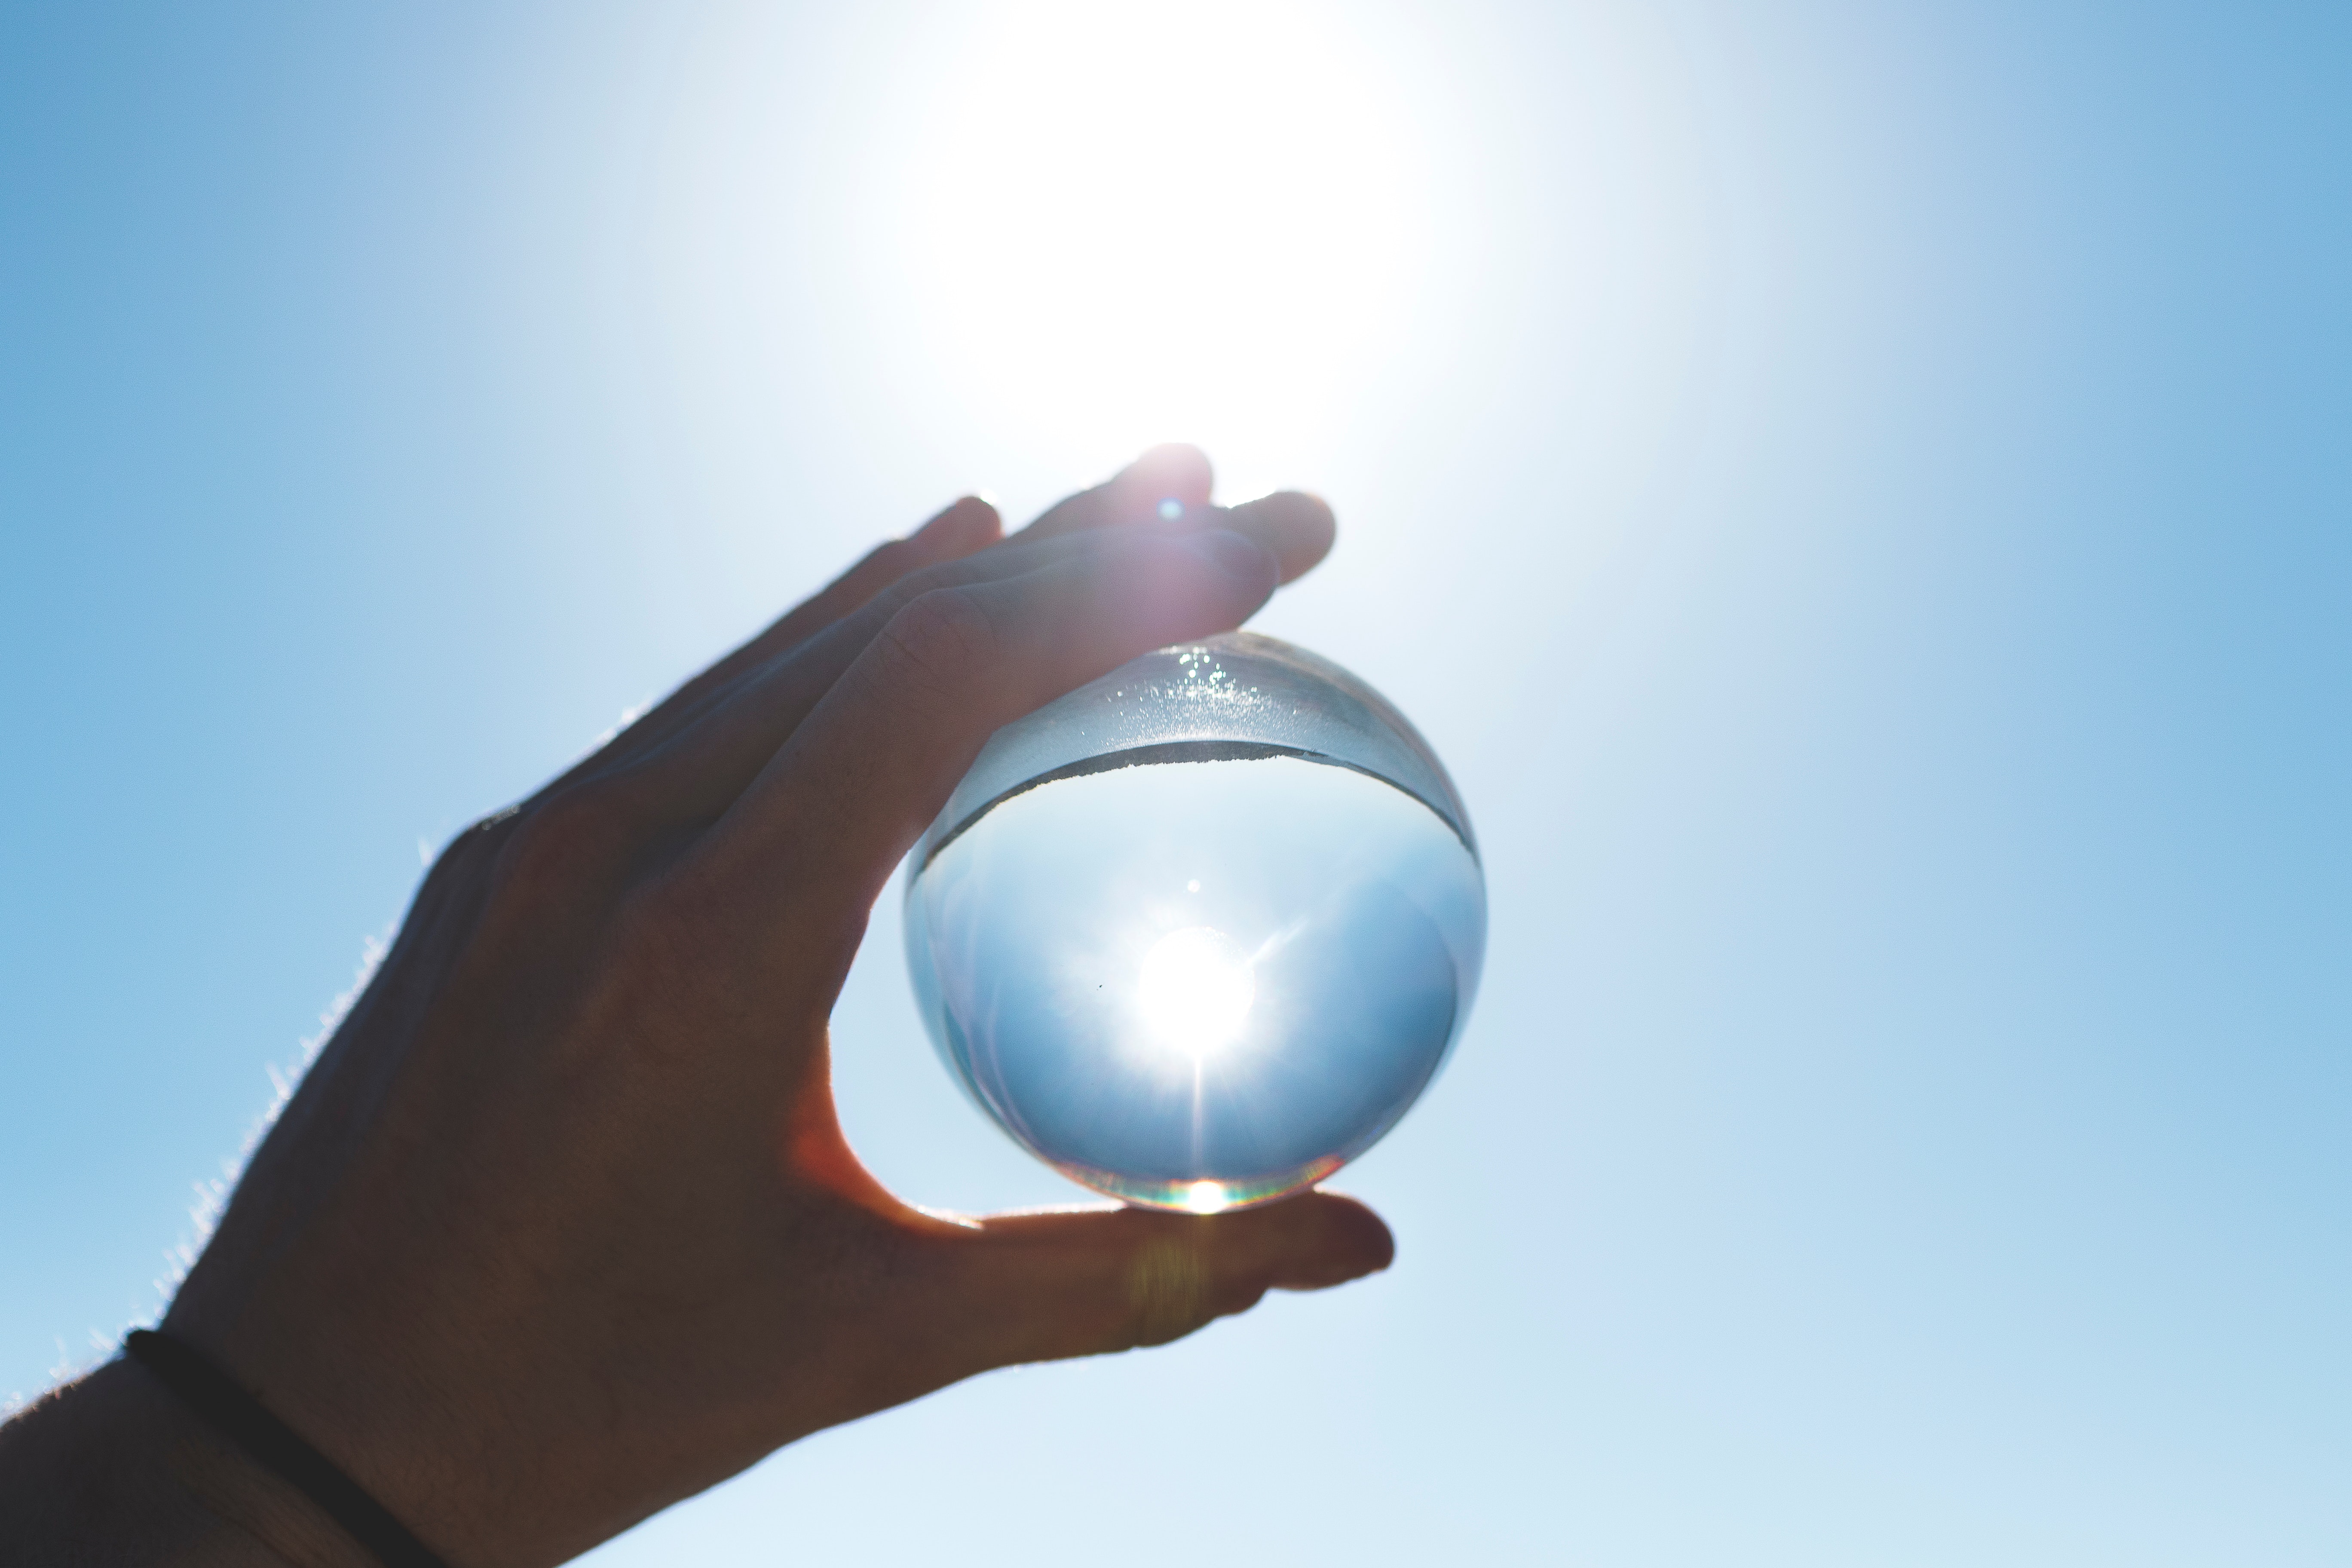
sky, hand, sphere, finger, sunlight, ball, gesture